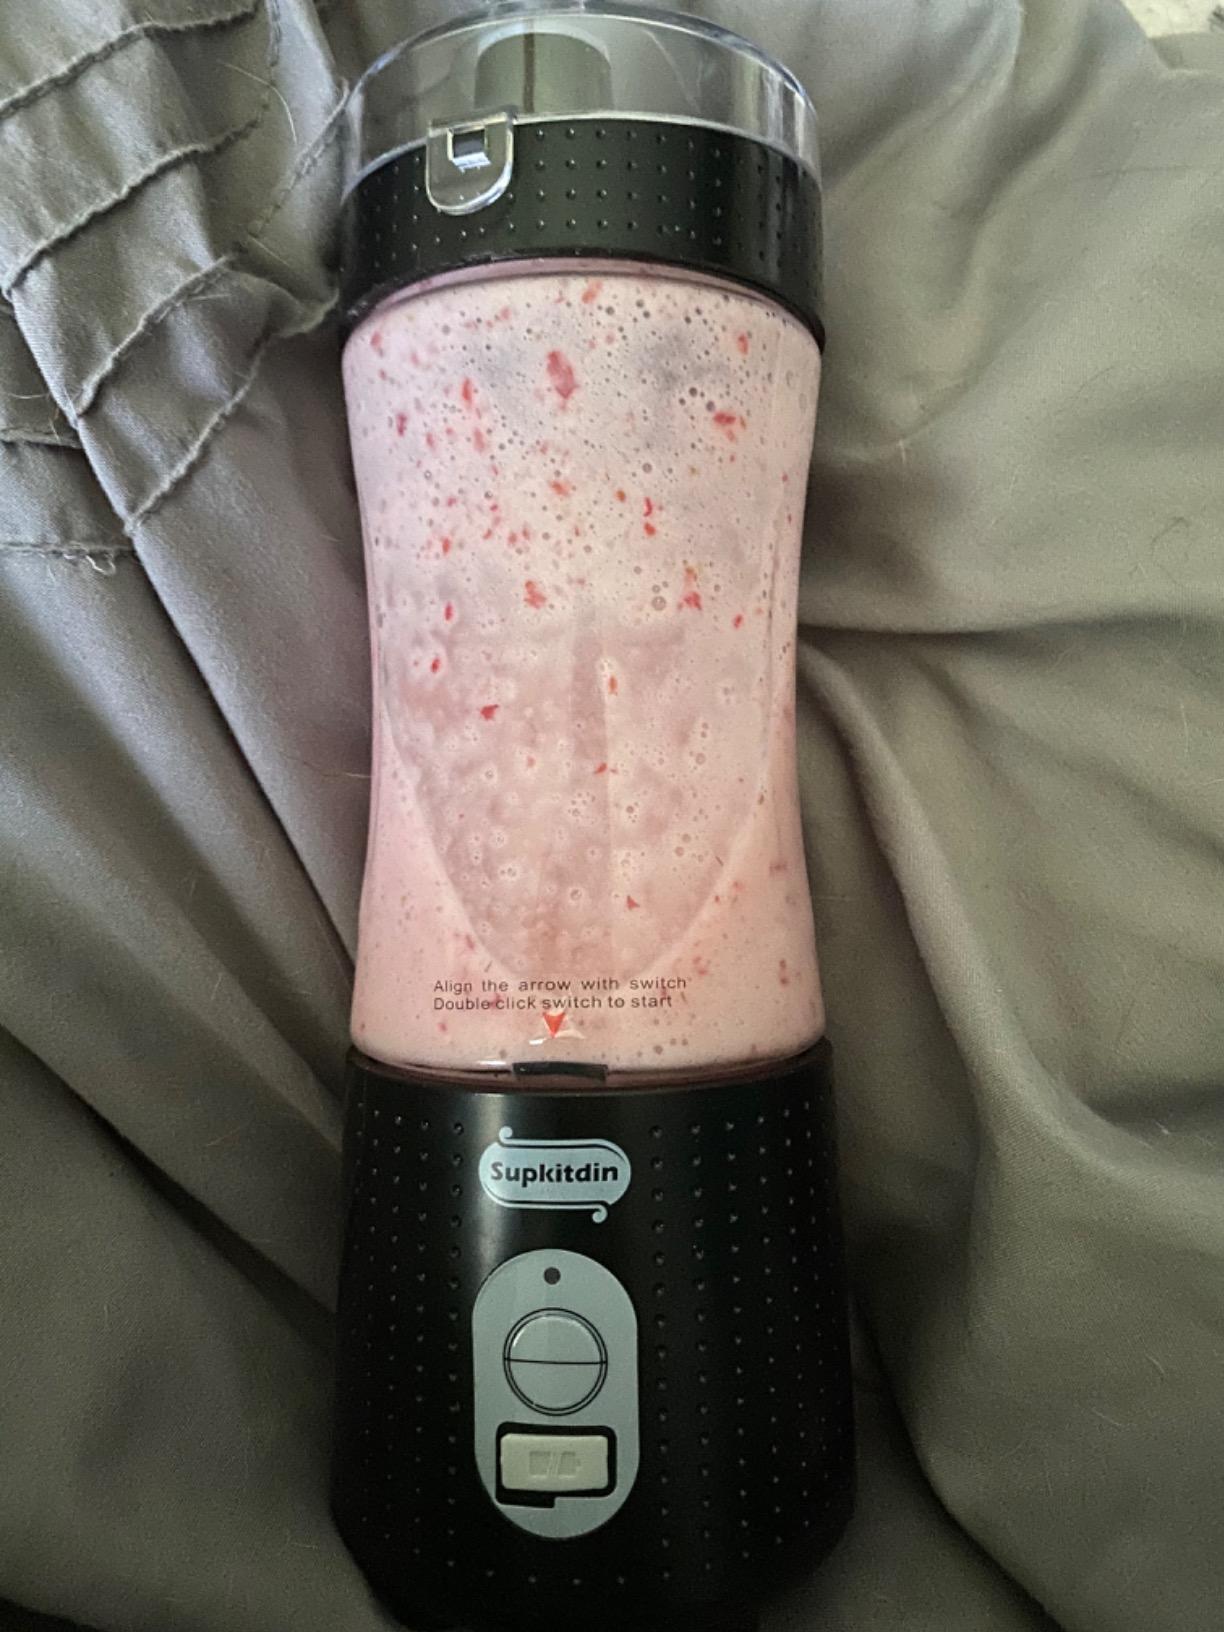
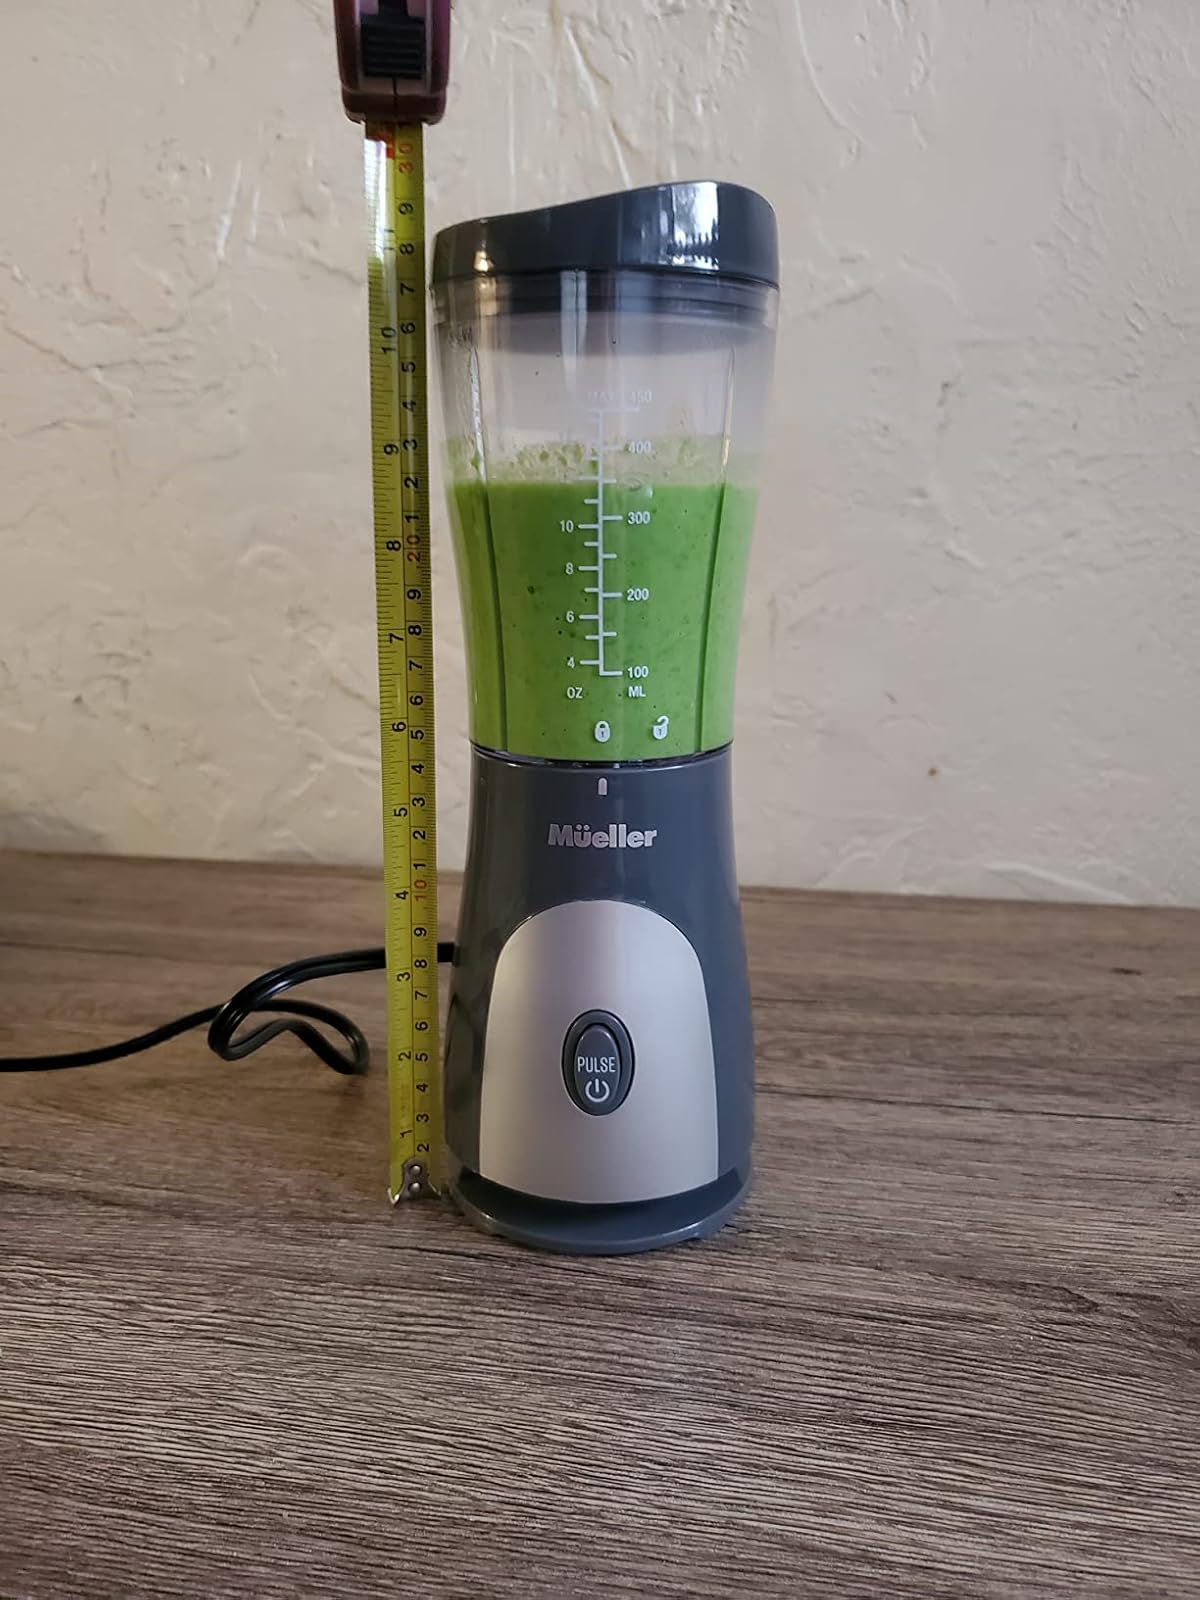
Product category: items_blender
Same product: no